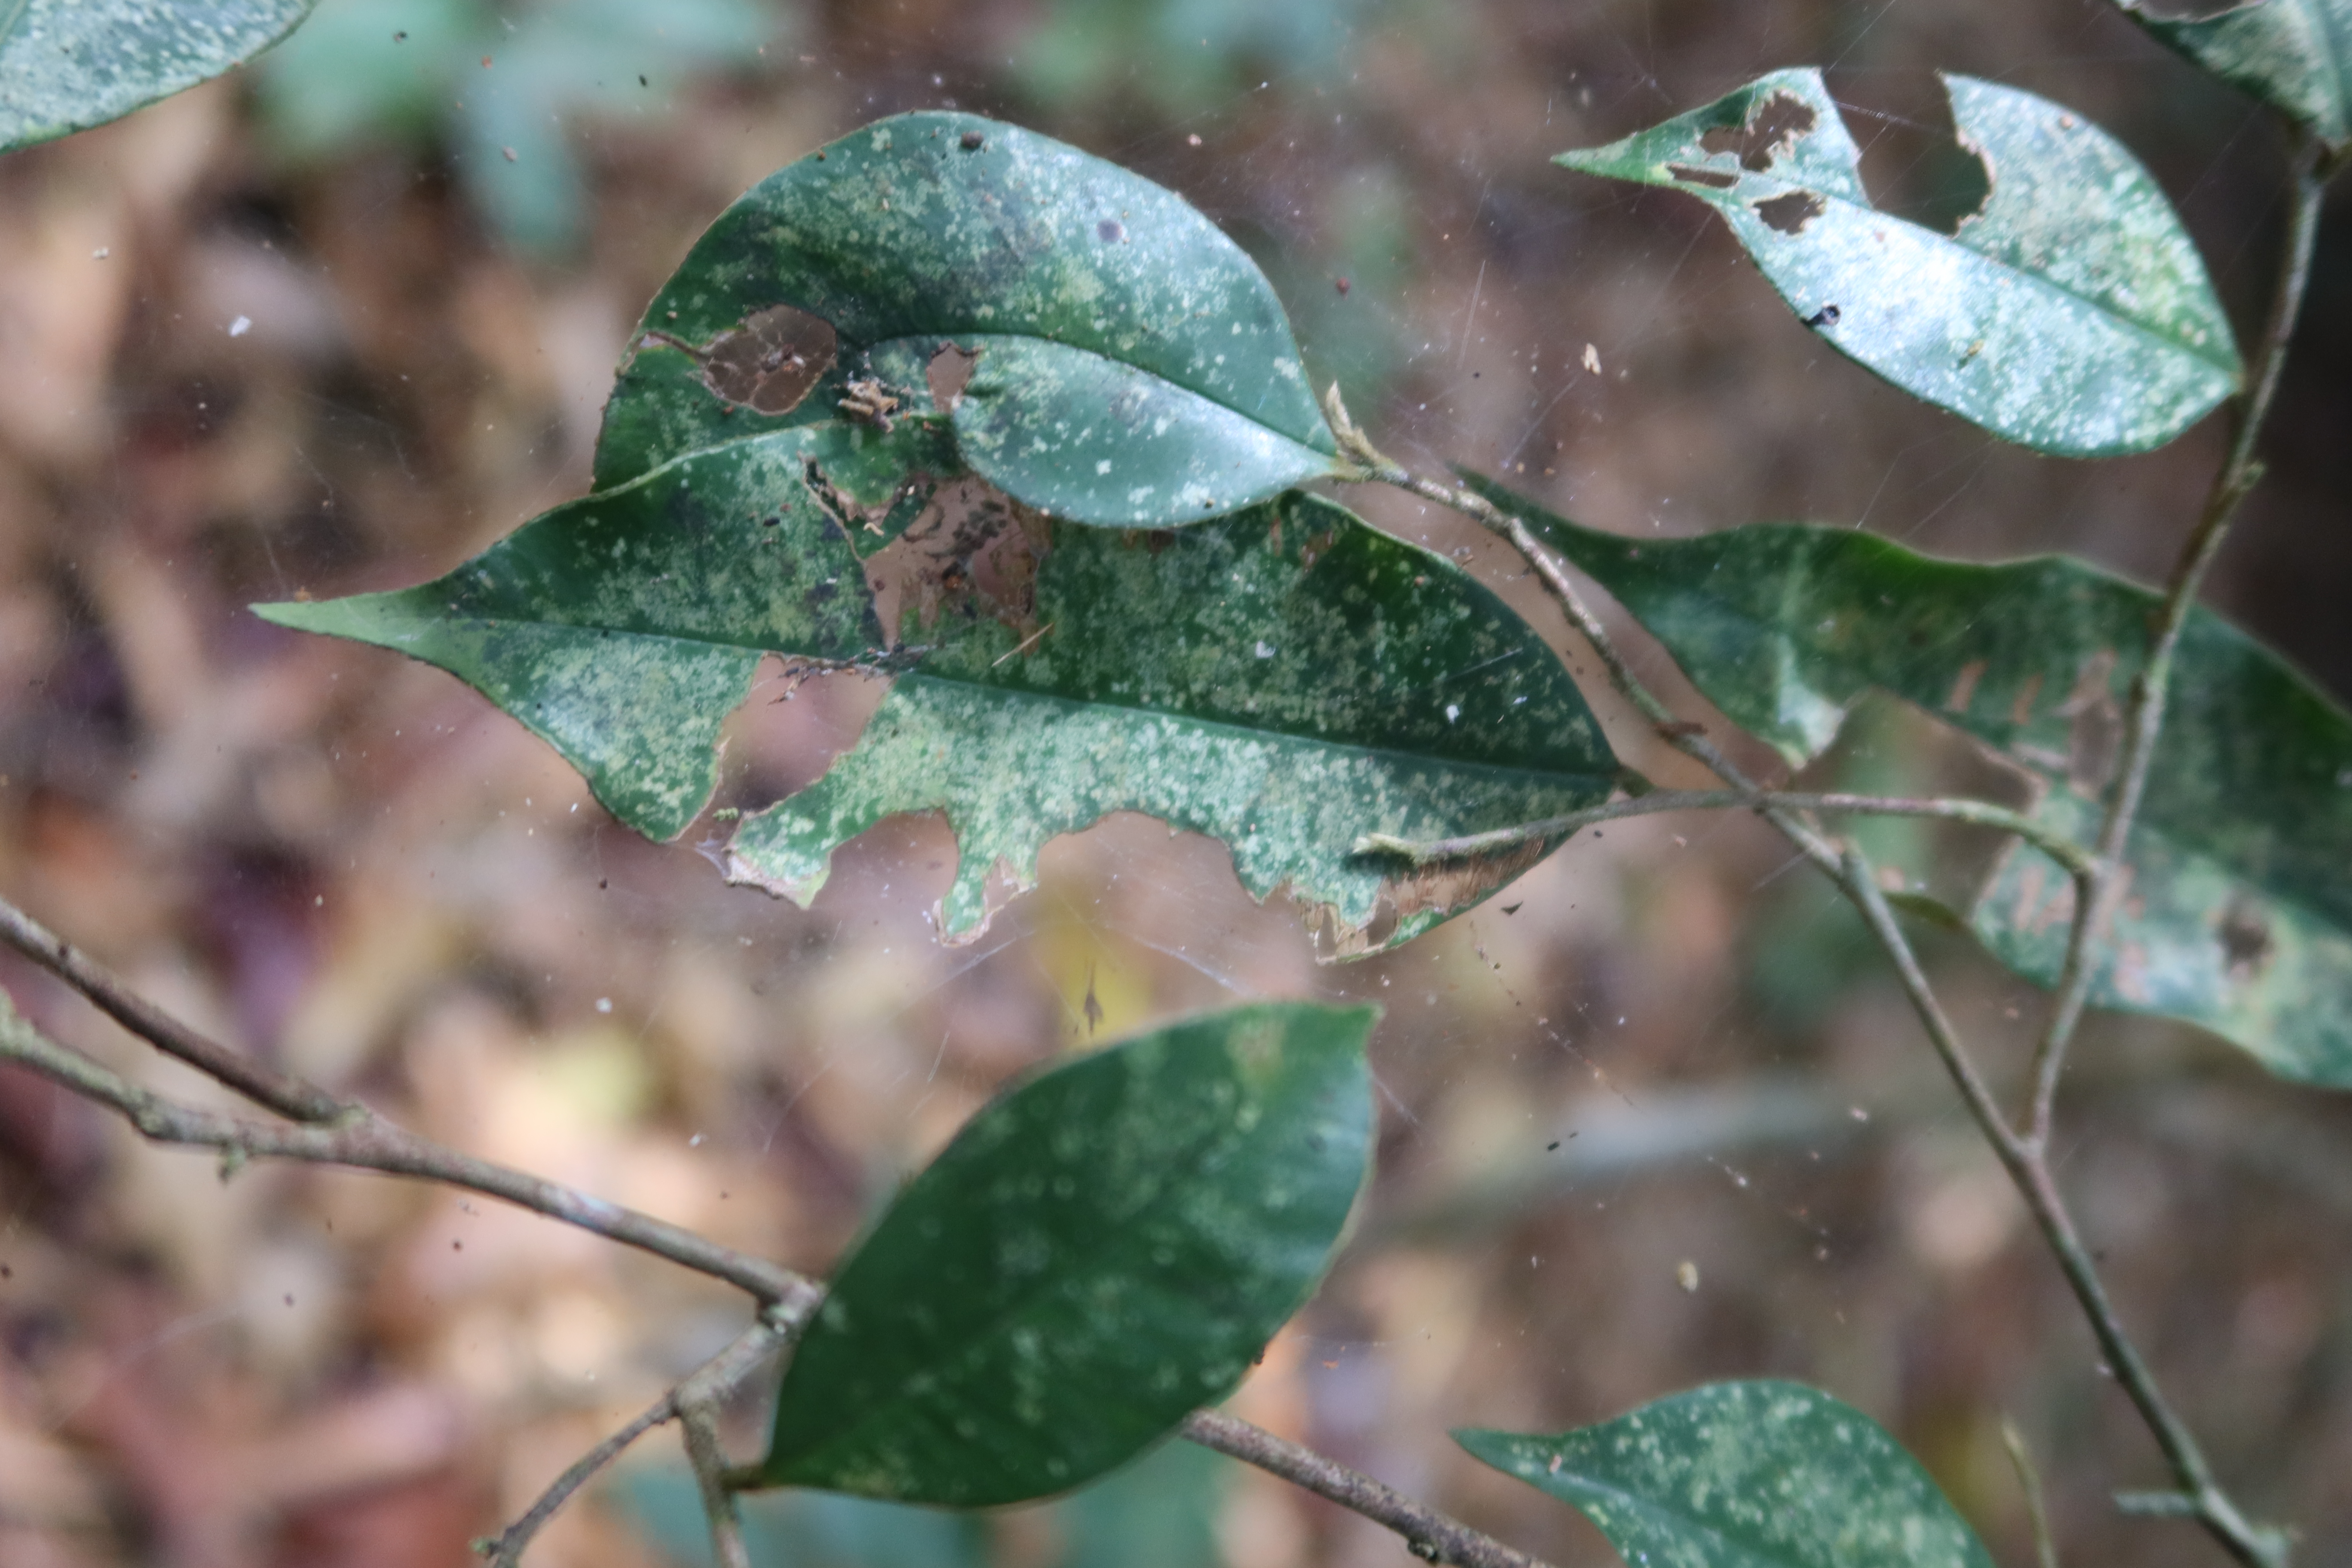
Label: Powdery mildew